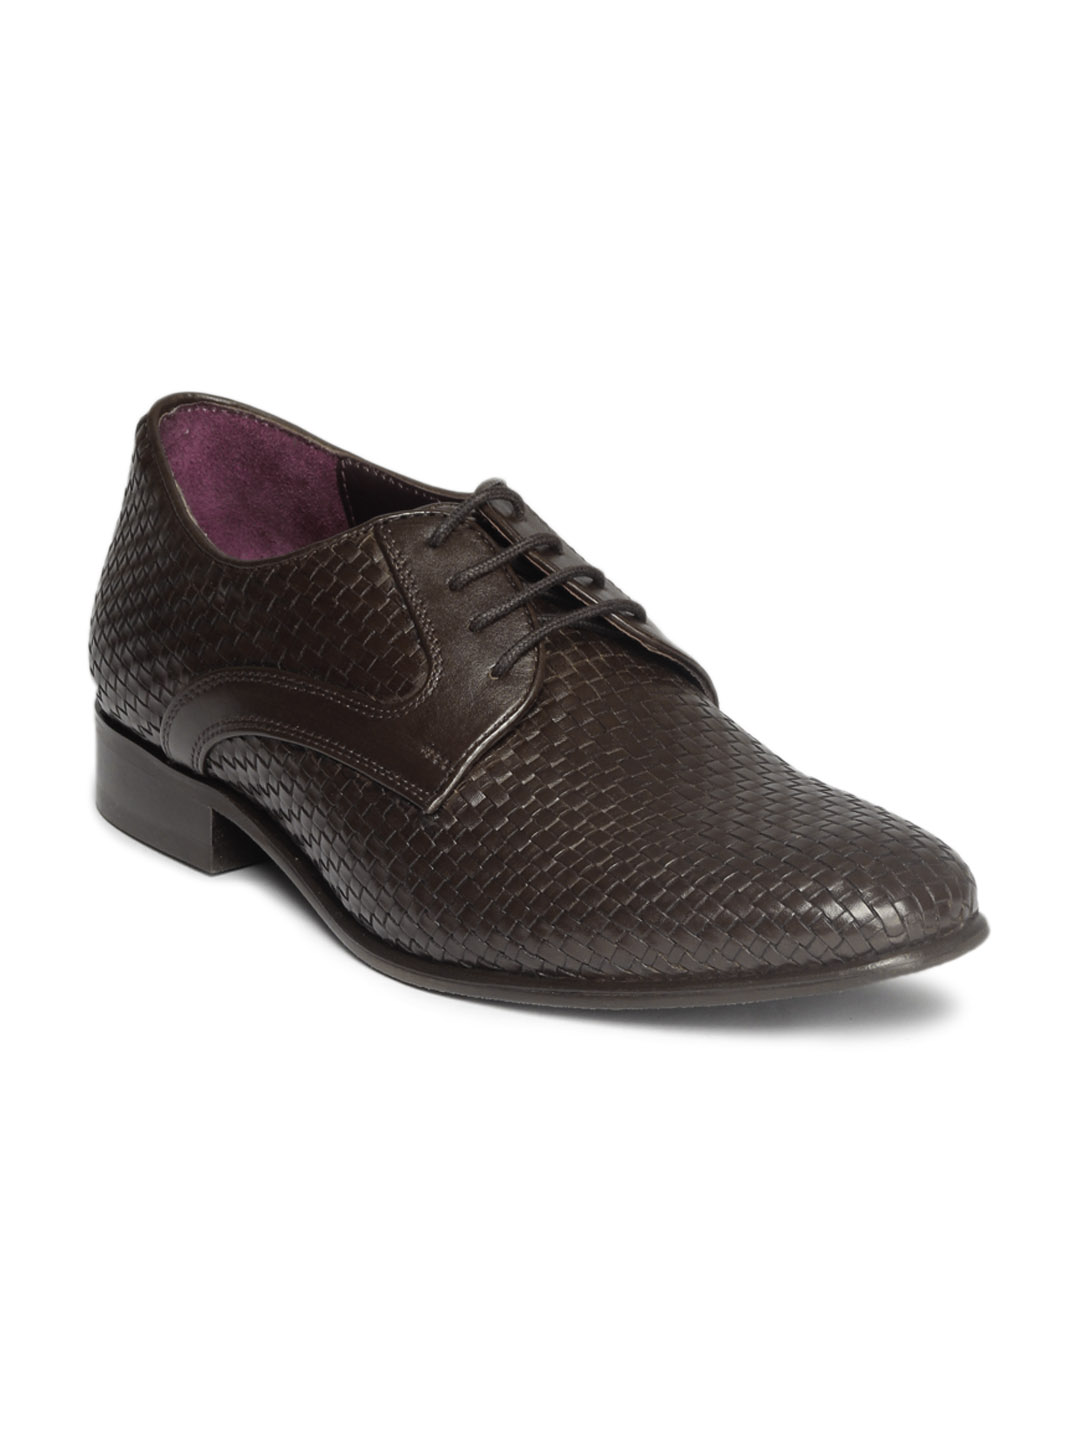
Arrow Men Brown Shoes
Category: Footwear / Shoes / Formal Shoes
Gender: Men
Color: Brown
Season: Summer 2012
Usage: Formal